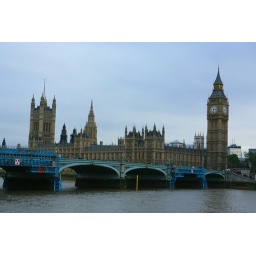
Parliament from the blue bridge over the Thames, London, England